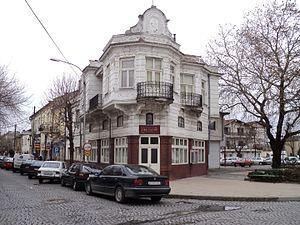
Guevgueliya ou 'Gevgelija' est une municipalité et une ville du sud-est de la Macédoine du Nord. La municipalité comptait 22 988 habitants en 2002 et s'étend sur 317 km². La ville en elle-même compte 15 685 habitants, le reste de la population étant réparti dans les villages alentour. Guevgueliya se trouve sur le Vardar et c'est le principal point de passage entre la Grèce et la Macédoine du Nord puisqu'elle est traversée par l'autoroute et la voie ferrée qui relient Skopje à Thessalonique. Guevgueliya est connue d'une part pour ses nombreux casinos qui lui valent le surnom de « Las Vegas macédonien » et d'autre part pour les drames liés à la crise migratoire en Europe.